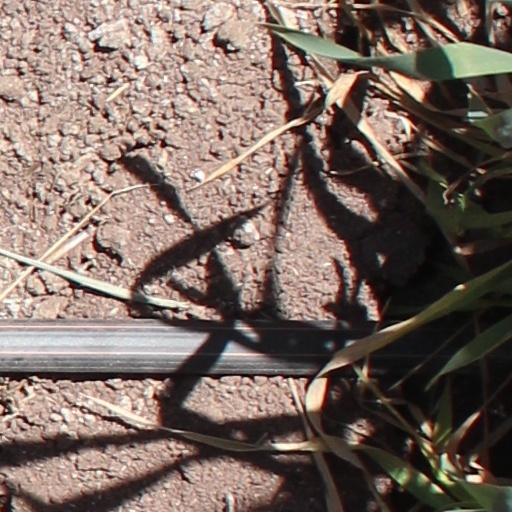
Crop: wheat